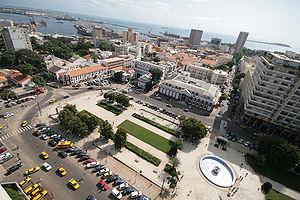
La ville de Dakar est la capitale de la République du Sénégal et de la région de Dakar. Elle compte 1 056 009 habitants sur les 3 630 000 habitants que compte l'ensemble de la région de Dakar. C'est une des quatre communes historiques du Sénégal et l'ancienne capitale de l'Afrique-Occidentale française.
Le Sénégal, en forme longue la république du Sénégal, est un État d'Afrique de l'Ouest.